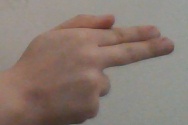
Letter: ghain